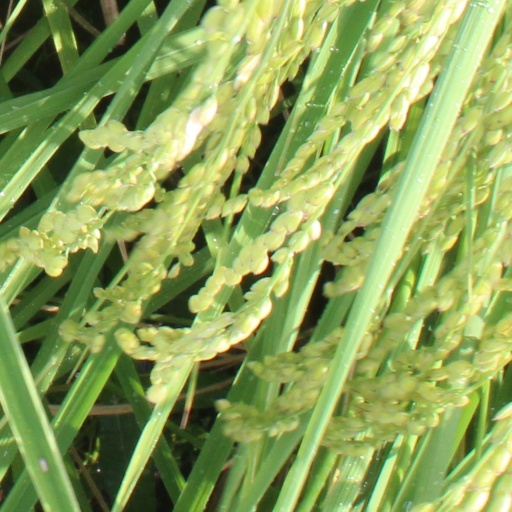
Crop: rice